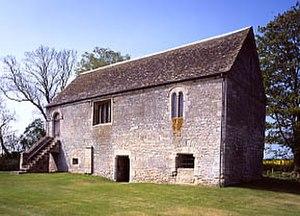
Le manoir de Boothby Pagnall est le fragment survivant d’une demeure médiévale anglaise de style normand datant d’environ 1200 située à Boothby Pagnell dans le Lincolnshire.